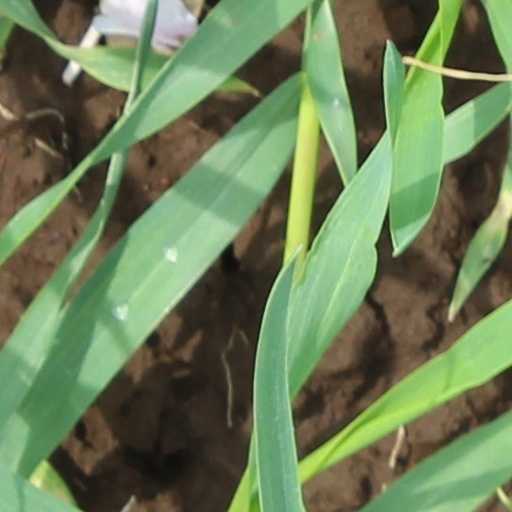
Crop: wheat